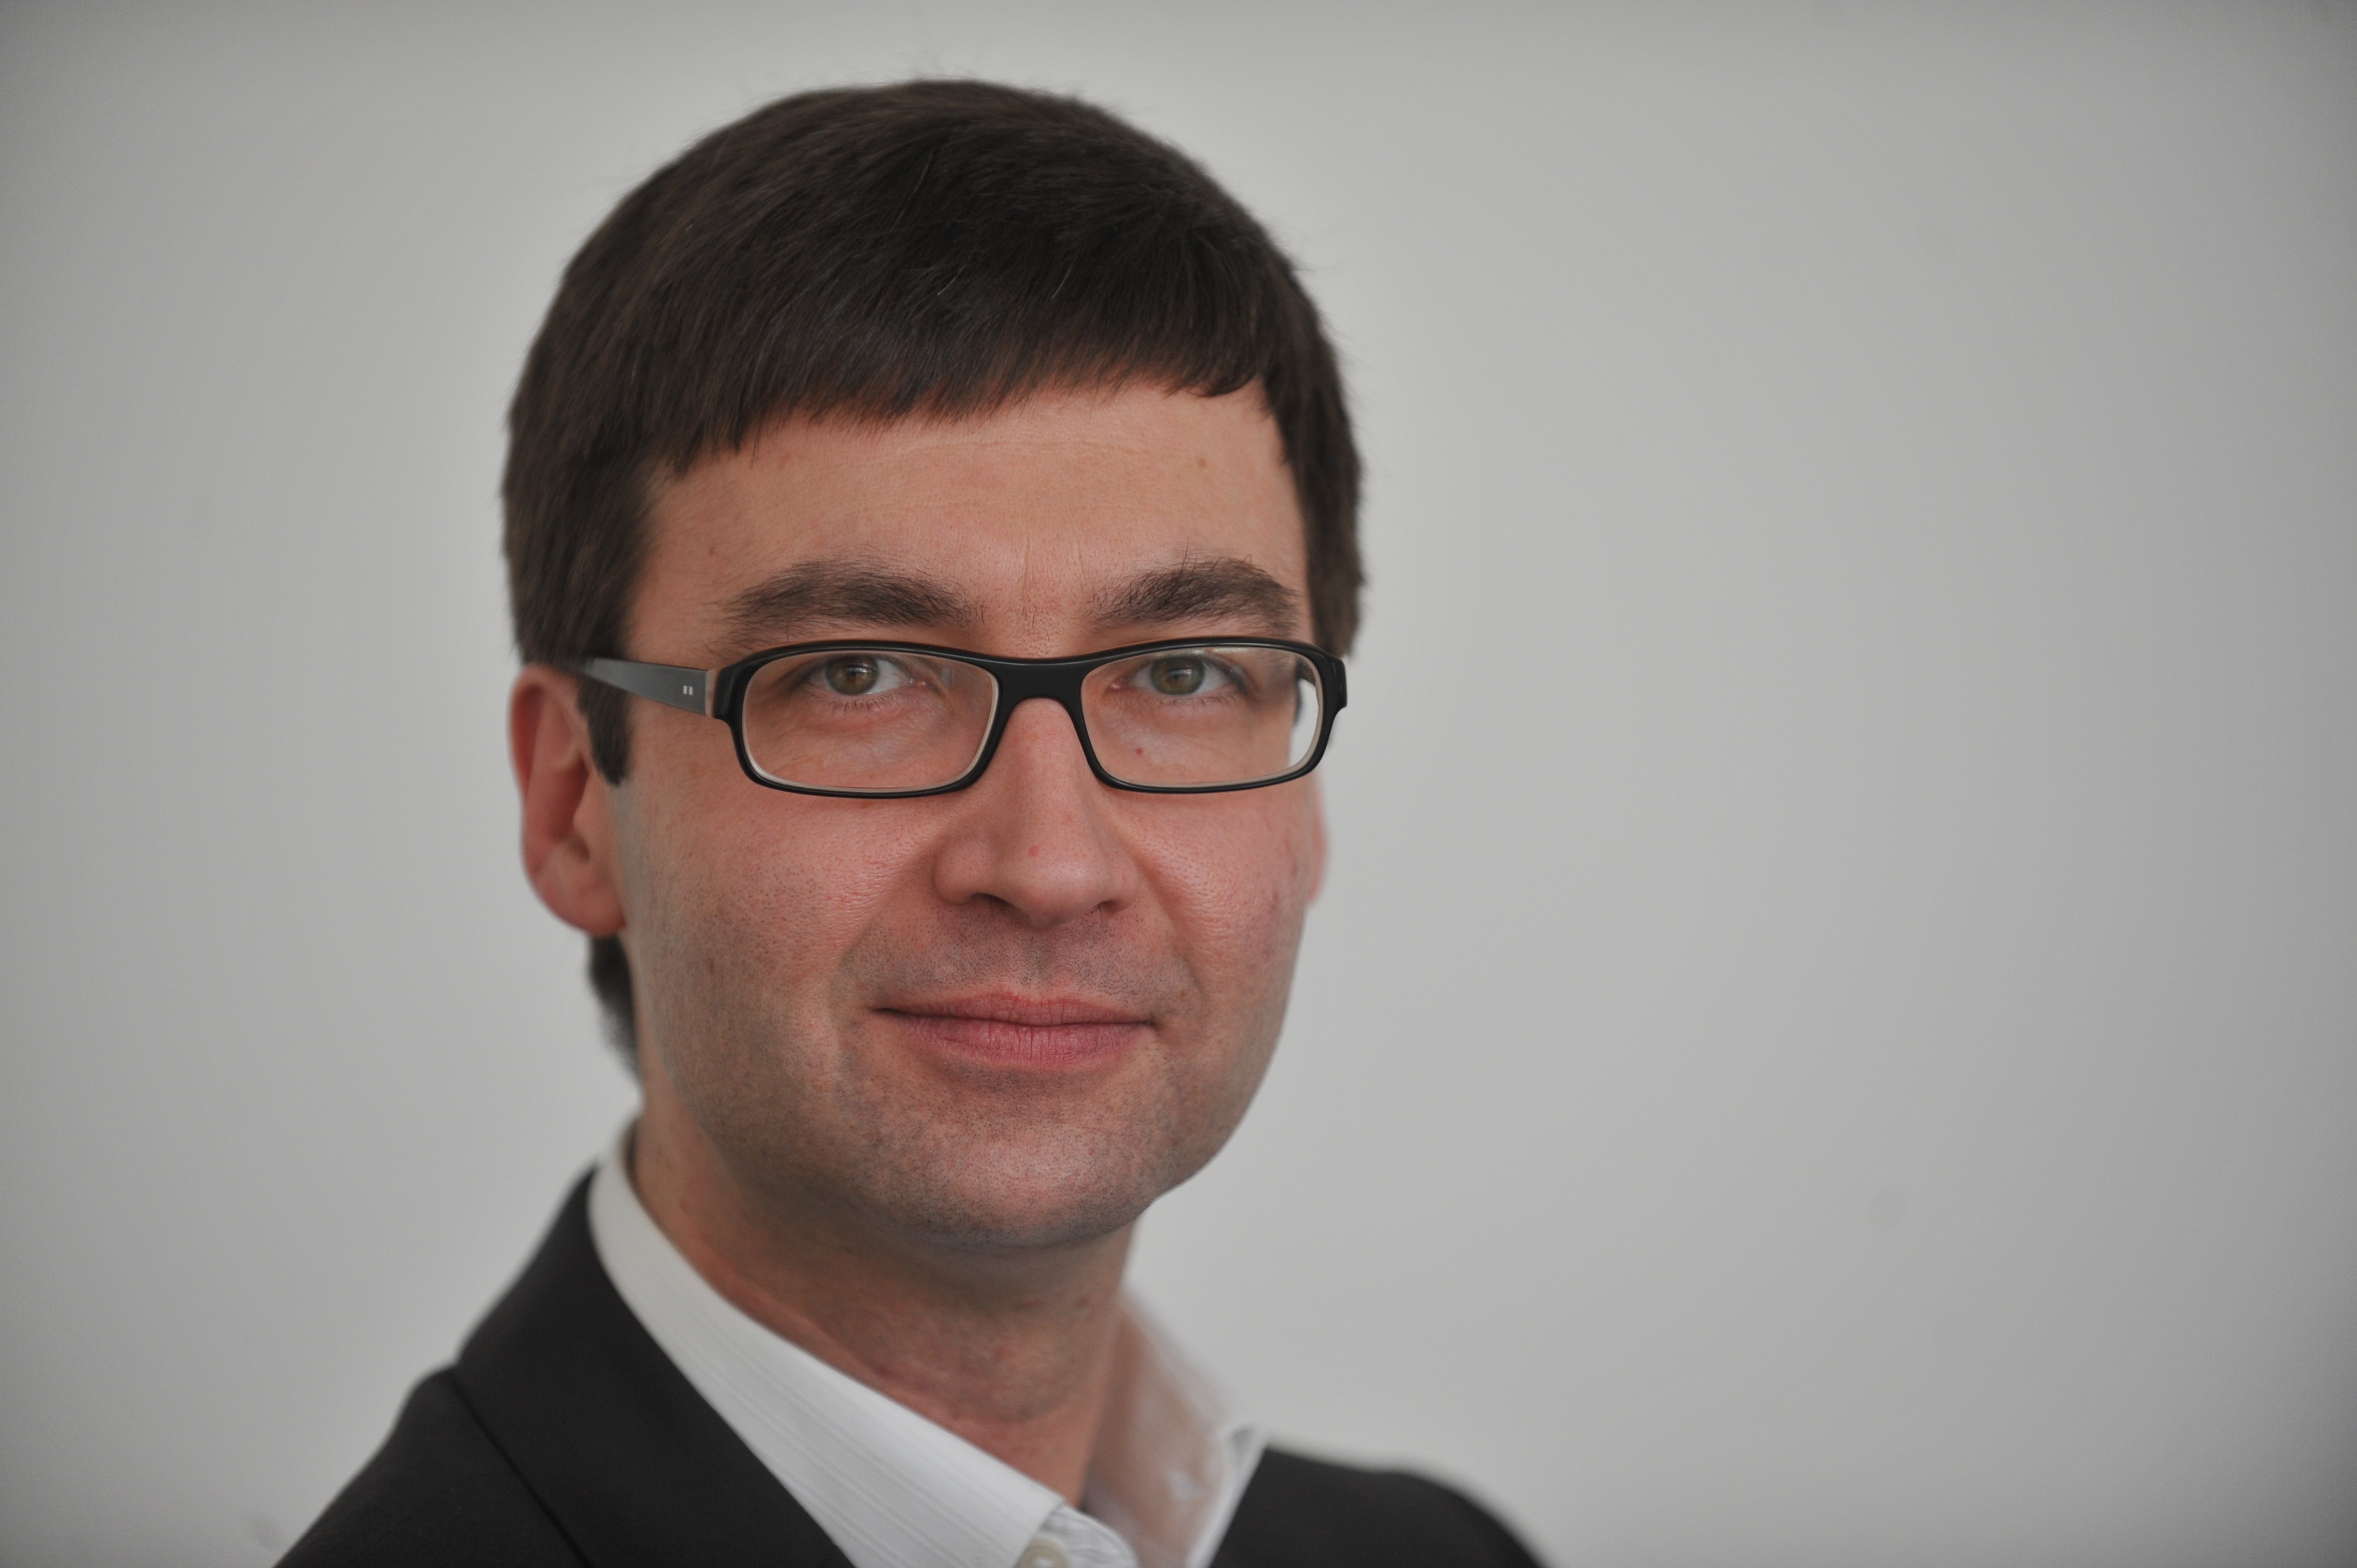
man, person, portrait, professional, profession, face, glasses, head, germany, journalist, business executive, alexander kissler, vision care